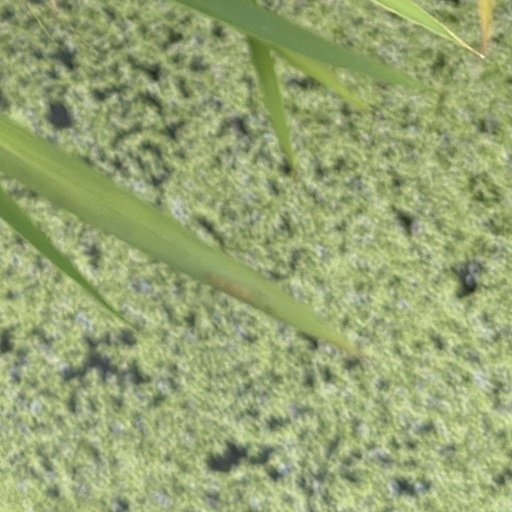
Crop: rice